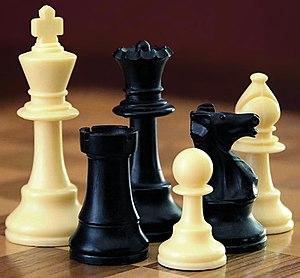
Les pièces du jeu d'échecs sont les figurines permettant aux joueurs de visualiser leurs forces sur un échiquier.
Le noir est un champ chromatique regroupant les teintes les plus obscures. Les objets noirs n'émettent ou ne reflètent qu'une part négligeable du spectre de la lumière visible. Le noir s'oppose ainsi à toutes les couleurs, mais surtout au blanc, la plus claire de toutes les couleurs. Certains auteurs, qui prennent le mot « couleur » dans un sens restreint, estiment que le noir n'est pas une couleur.
Les échecs ou jeu d'échecs sont un jeu de société combinatoire abstrait pour deux joueurs. L'histoire du jeu d'échecs est longue de plus de quinze siècles.
En mathématiques, une surface de révolution est une surface de ℝ³, invariante par rotation autour d'un axe fixe. Une surface balayée par la rotation d'une courbe quelconque autour d'un axe fixe est une surface de révolution. Son intersection avec un plan contenant l'axe s'appelle une méridienne. Son intersection avec un plan perpendiculaire à l'axe est formée de cercles appelés parallèles. Les surfaces de révolution comprennent les sphères, les tores, cylindre de révolution, ellipsoïde de révolution et hyperboloïdes de révolution, les ovoïdes, etc.
Les règles du jeu d'échecs officielles sont fixées par la Fédération internationale des échecs.
Face à face est un film franco-germano-américain réalisé par Carl Schenkel en 1992.
Le jeu d’échecs oppose deux joueurs de part et d’autre d’un tablier appelé échiquier composé de soixante-quatre cases claires et sombres nommées les cases blanches et les cases noires. Les joueurs jouent à tour de rôle en déplaçant l'une de leurs seize pièces, claires pour le camp des blancs, sombres pour le camp des noirs. Chaque joueur possède au départ un roi, une dame, deux tours, deux fous, deux cavaliers et huit pions. Le but du jeu est d'infliger à son adversaire un échec et mat, une situation dans laquelle le roi d'un joueur est en prise sans qu'il soit possible d'y remédier.